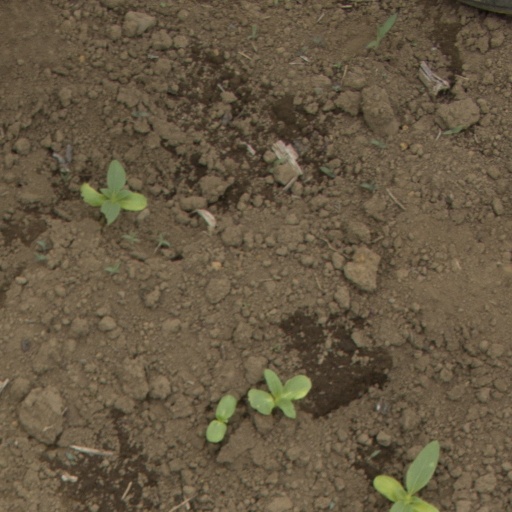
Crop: Jerusalem artichoke